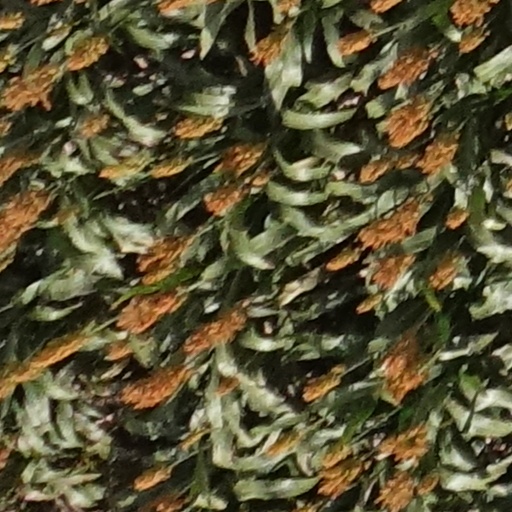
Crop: sorghum